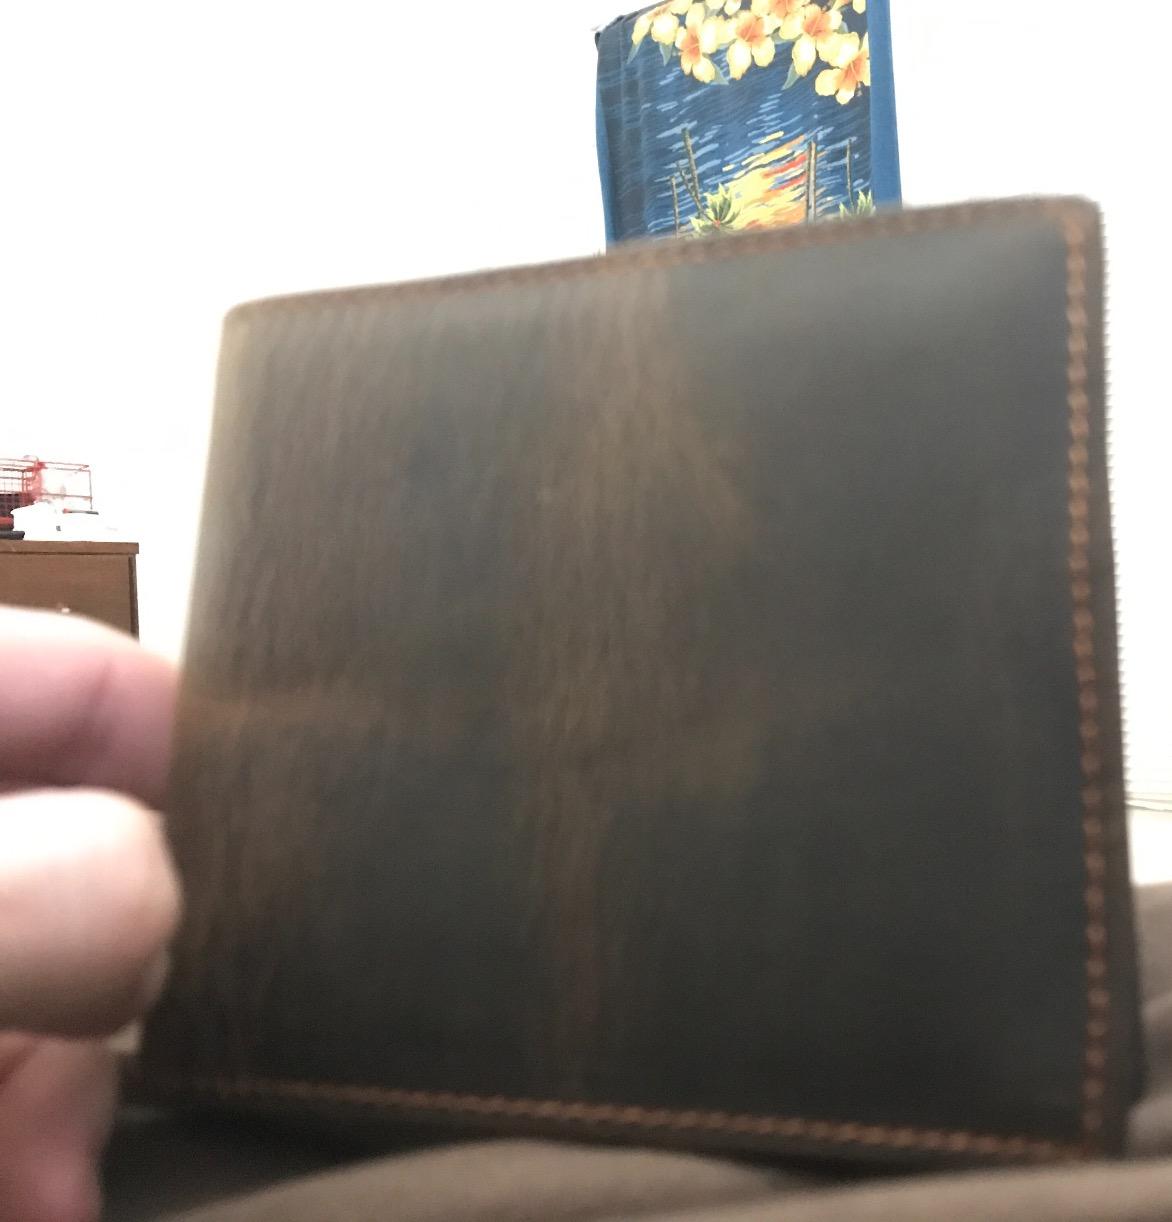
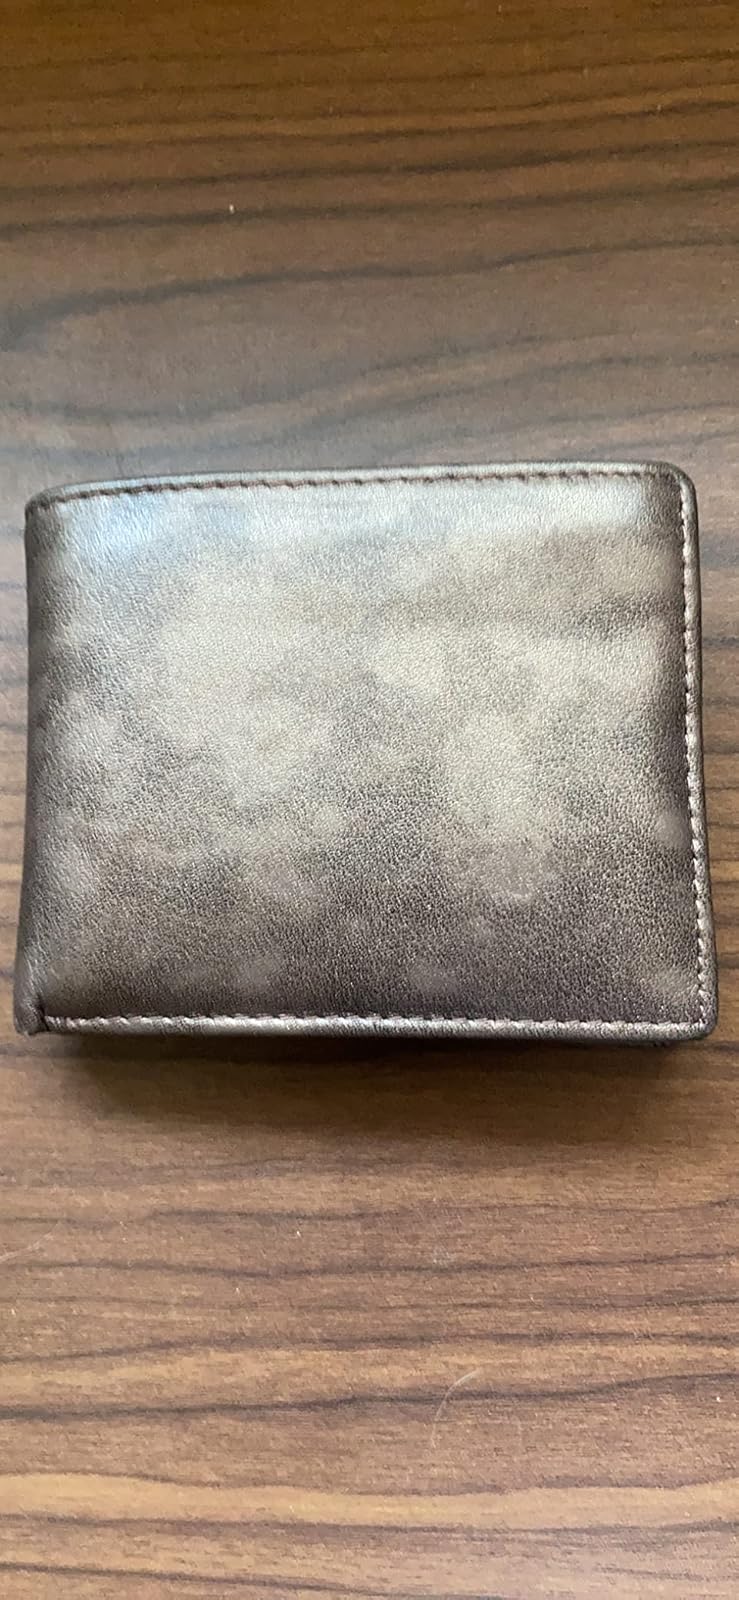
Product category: accessories_wallet
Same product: no